Chargaff's rules

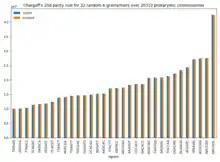
Chargaff's 2nd parity rule for prokaryotic 6-mers

The origin of the deviation from Chargaff's rule in the organelles has been suggested to be a consequence of the mechanism of replication. During replication the DNA strands separate. In single stranded DNA, cytosine spontaneously slowly deaminates to adenosine (a C to A transversion). The longer the strands are separated the greater the quantity of deamination. For reasons that are not yet clear the strands tend to exist longer in single form in mitochondria than in chromosomal DNA. This process tends to yield one strand that is enriched in guanine (G) and thymine (T) with its complement enriched in cytosine (C) and adenosine (A), and this process may have given rise to the deviations found in the mitochondria.